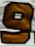
Number: 9